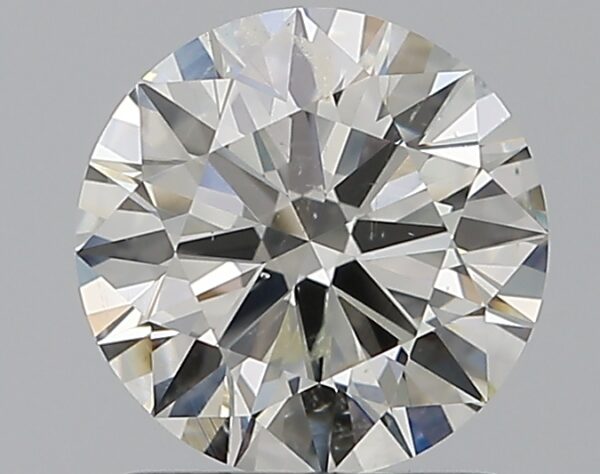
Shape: round
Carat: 1.2
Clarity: SI2
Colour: I
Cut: EX
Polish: EX
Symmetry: EX
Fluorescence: N
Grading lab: GIA
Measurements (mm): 6.82 x 6.86 x 4.13